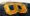
Number: 8